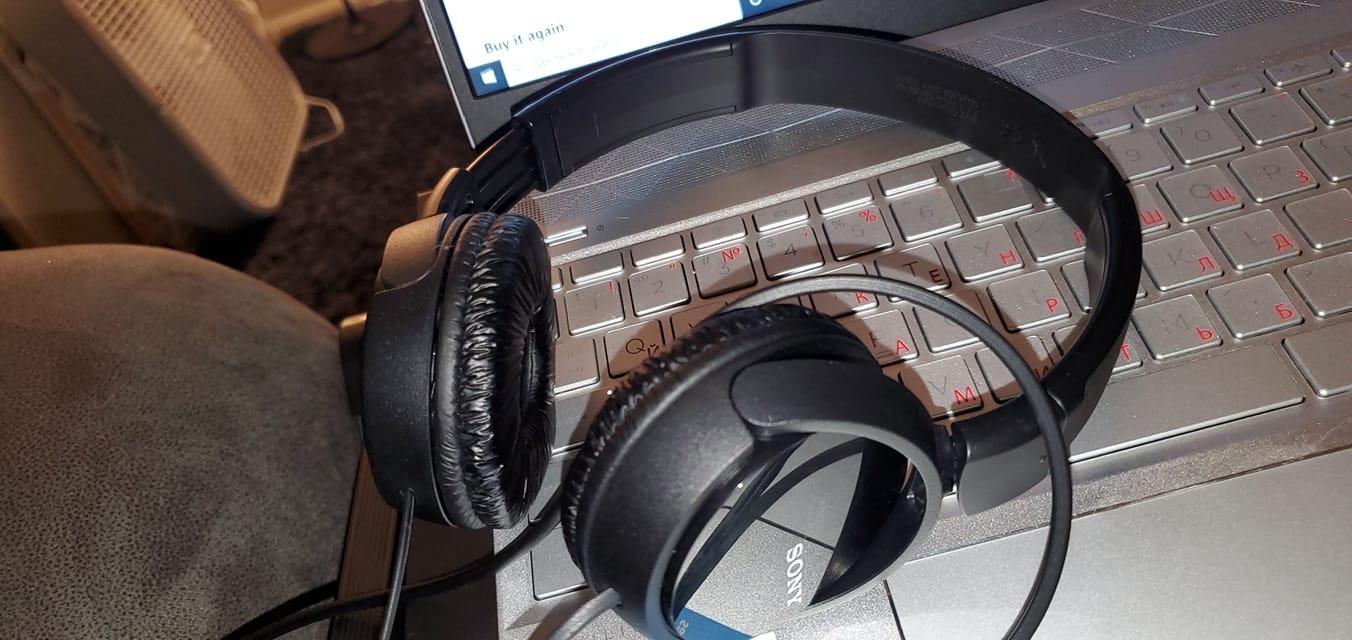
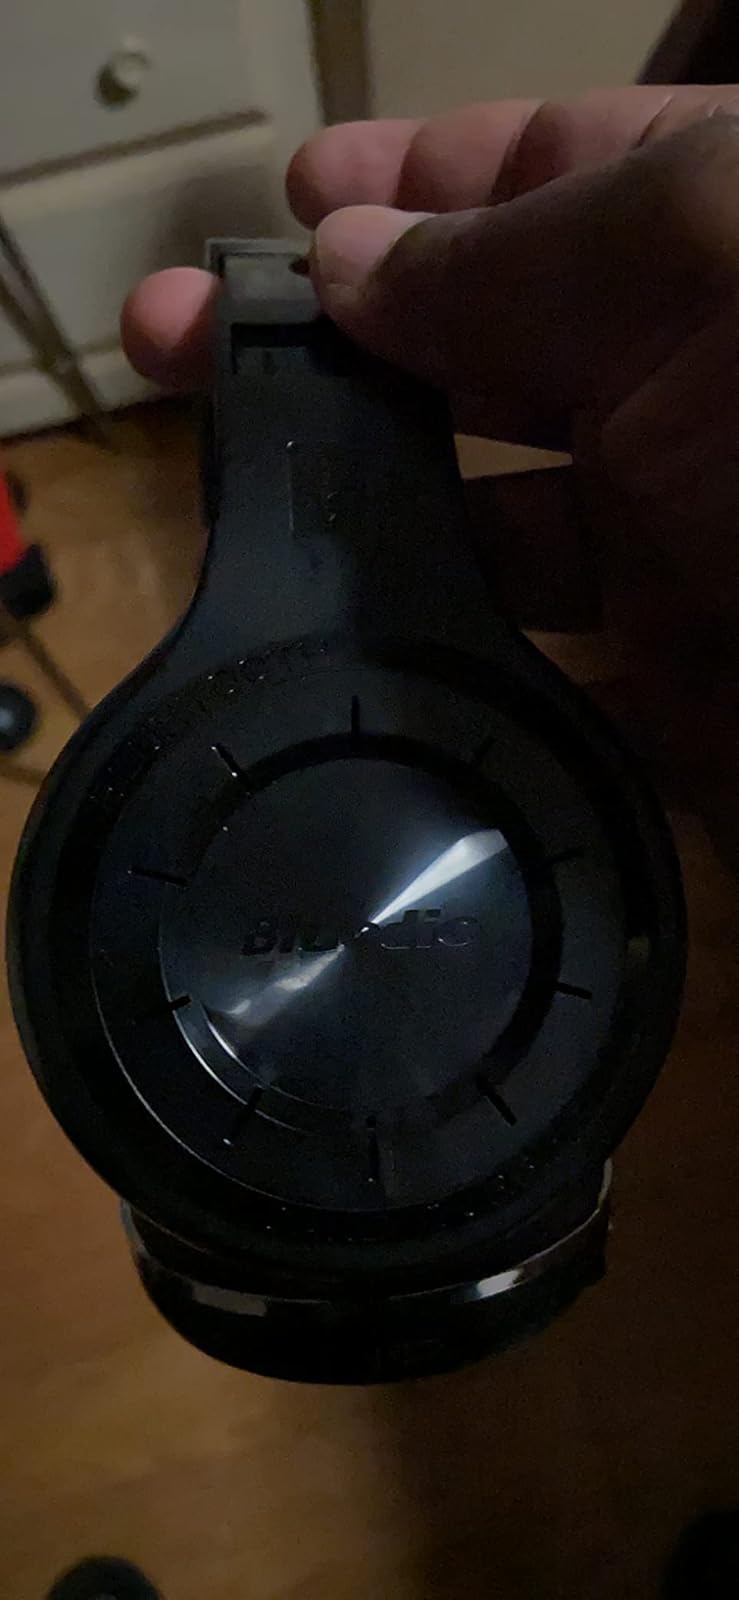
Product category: headphones
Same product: no